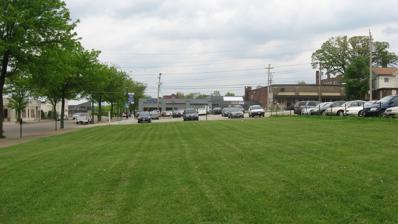
Building: Eagles Temple (Akron, Ohio)
Country: United States of America
Year built: 1918
United States historic place Eagles Temple U.S. National Register of Historic Places Site of the building Show map of Ohio Show map of the United States Location 131-137 E. Market St., Akron , Ohio Coordinates 41°5′3″N 81°30′48″W / 41.08417°N 81.51333°W / 41.08417; -81.51333 Area Less than 1 acre (0.40 ha) Built 1918 ( 1918 ) Architect Boenisch, Kraus, and Helmkamp; C.W. & P. Construction Architectural style Art Deco NRHP reference No. 82003656 Added to NRHP June 1, 1982 The Eagles Temple was a prominent Fraternal Order of Eagles building in downtown Akron , Ohio , United States .  With its high-styled Art Deco architecture, it was home to an organization with thousands of members, and it was designated a historic site when not yet sixty-five years old. Overview Akron's Eagles aerie arranged for the construction of the building in 1917, contracting with the architectural firm of Boenisch, Kraus, and Helmkamp for the design.  Founded in 1904, its new occupants were among the oldest local chapters of the FOE, which itself was established just six years before the Akron chapter.  The original building was a large Neoclassical structure with a traditional masonry facade.  Little more than a decade passed, and the members were no longer satisfied with the appearance of their meeting place; they rehired the original contractor to convert its appearance to the new Art Deco style with its early modern architecture influences.  Construction was completed in 1930, by which time the Great Depression had begun, but the aerie remained financially strong.  As the members saw it as their duty to help the poor in such dire times, the building was opened to assist non-members, and aerie money was spent on financing dinners for the indigent. In some months, the kitchens served more than eighteen thousand charity meals. Following the Second World War , the aerie continued to grow, with a membership roll surpassing eight thousand at points in the 1950s.  By the late 1960s, the original building had become insufficient for the aerie's needs, due largely to transportation: the early members had commuted via streetcars, but with the rise of the automobile, there was nowhere for thousands of cars to be parked.  A new building was finished in 1968, with extensive parking space, and the Temple was left empty. A Christian youth organization bought the building and ran a haunted house in it for five years, but left in 1974.  The group sold the building in early 1987, and it was demolished in May of the same year. Following the reconstruction of 1930, the Eagles' Temple was primarily a terracotta structure; the sides remained brick-faced, but the facade was covered with terracotta tiles.  Stark vertical elements divided the three- story facade into five bay .  A tall belt course , several feet high, separated the first-story doors from the second-story windows, while elaborate artwork was placed between the second- and third-story windows.  Some elements of metalwork and stonework were placed for additional decoration. The basic design remained that of the original structure, although modified so thoroughly that its Neoclassical origins were no longer apparent. In 1982, the former Eagles Temple was listed on the National Register of Historic Places , qualifying both because of its significant architecture and its place in local history.  Another Register-listed building, the Akron Post Office and Federal Building , sits on the opposite side of Market Street.  Although more than a quarter century has passed since the temple's demolition, it officially remains listed on the Register. References